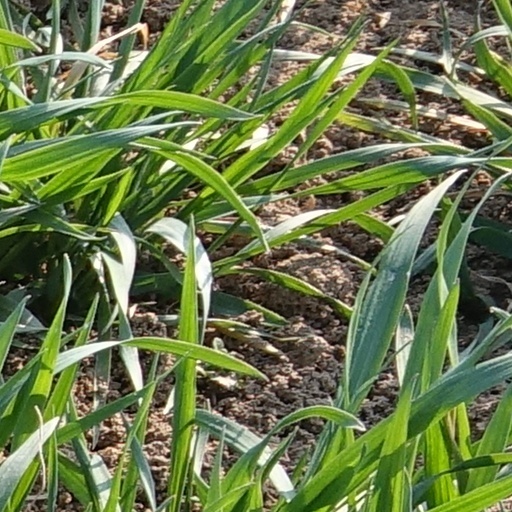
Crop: wheat